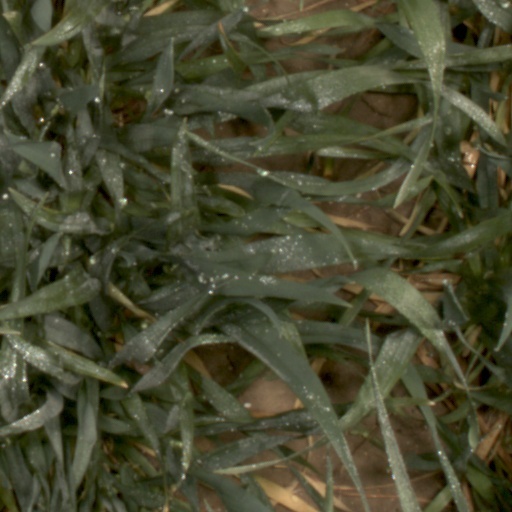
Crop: wheat